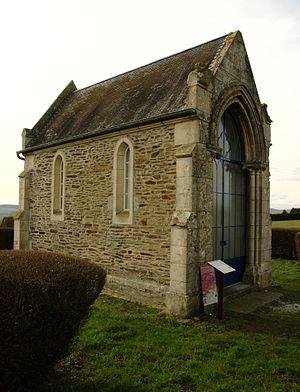
La chapelle Notre-Dame, édifiée en 1870 dite ""Chapelle de la Métairie"", sur la commune de Curcy-sur-Orne, Calvados. Construite sur l'emplacement d'une croix de pierre ""croix de la Métairie"" aujourd'hui disparue."
Curcy-sur-Orne est une ancienne commune française, située dans le département du Calvados en région Normandie, devenue le 1ᵉʳ janvier 2016 une commune déléguée au sein de la commune nouvelle du Hom.